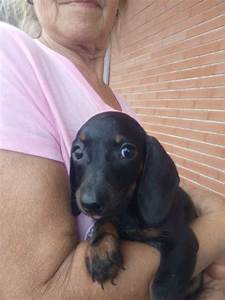
Label: cane